Caffè Quadri

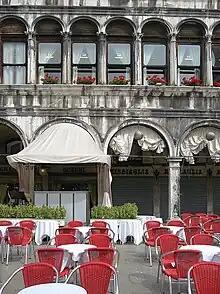
Caffè Quadri

Caffè Quadri is a coffeehouse located in the Procuratie Vecchie of Piazza San Marco, Venice. It was established in 1775.